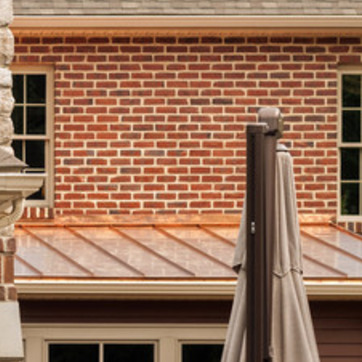
Material: brick